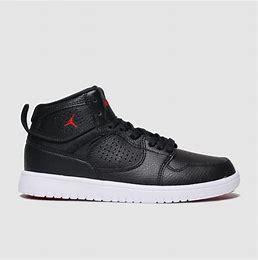
Brand: Jordan
Model: Access